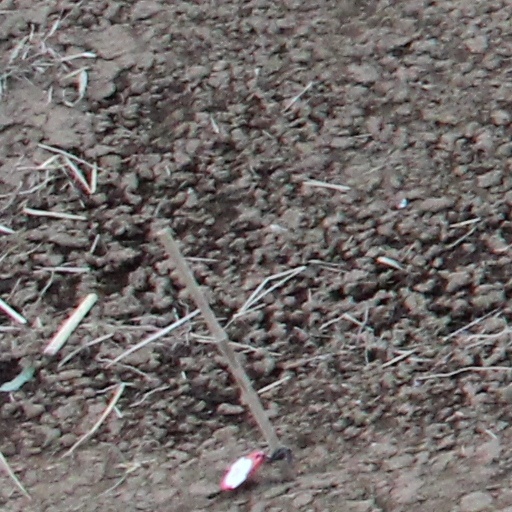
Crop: wheat